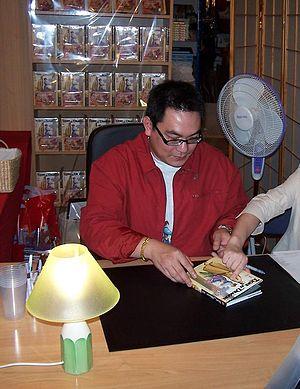
Andy Seto, né le 3 juin 1969 à Hong Kong, est un manhuajia chinois spécialisé dans les histoires d'arts martiaux.